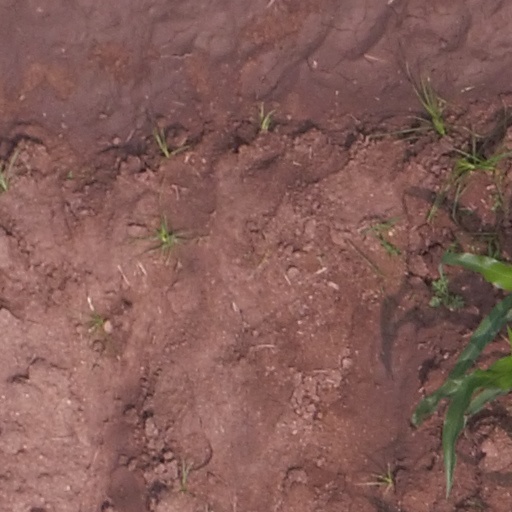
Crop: maize; corn